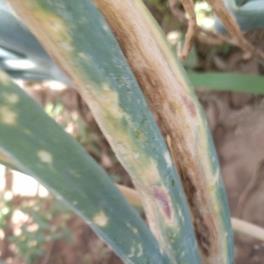
Crop: Onion
Condition: alternaria-d